The Vision of Saint Nicholas

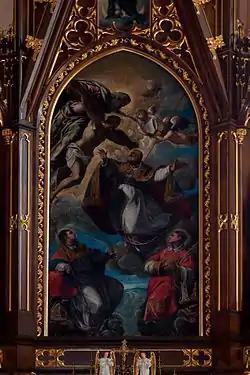
"The Vision of Saint Nicholas" (c. 1582) by Tintoretto

The Vision of Saint Nicholas is a c. 1582 painting by the Italian artist Tintoretto. It is now in Novo Mesto Cathedral in Slovenia. Giovanni VI Grimani, patriarch of Aquileia and provost Polidoro de Montagnana acquired it to stand on the new high altarpiece in the cathedral, built after it was severely damaged by fire in 1576.